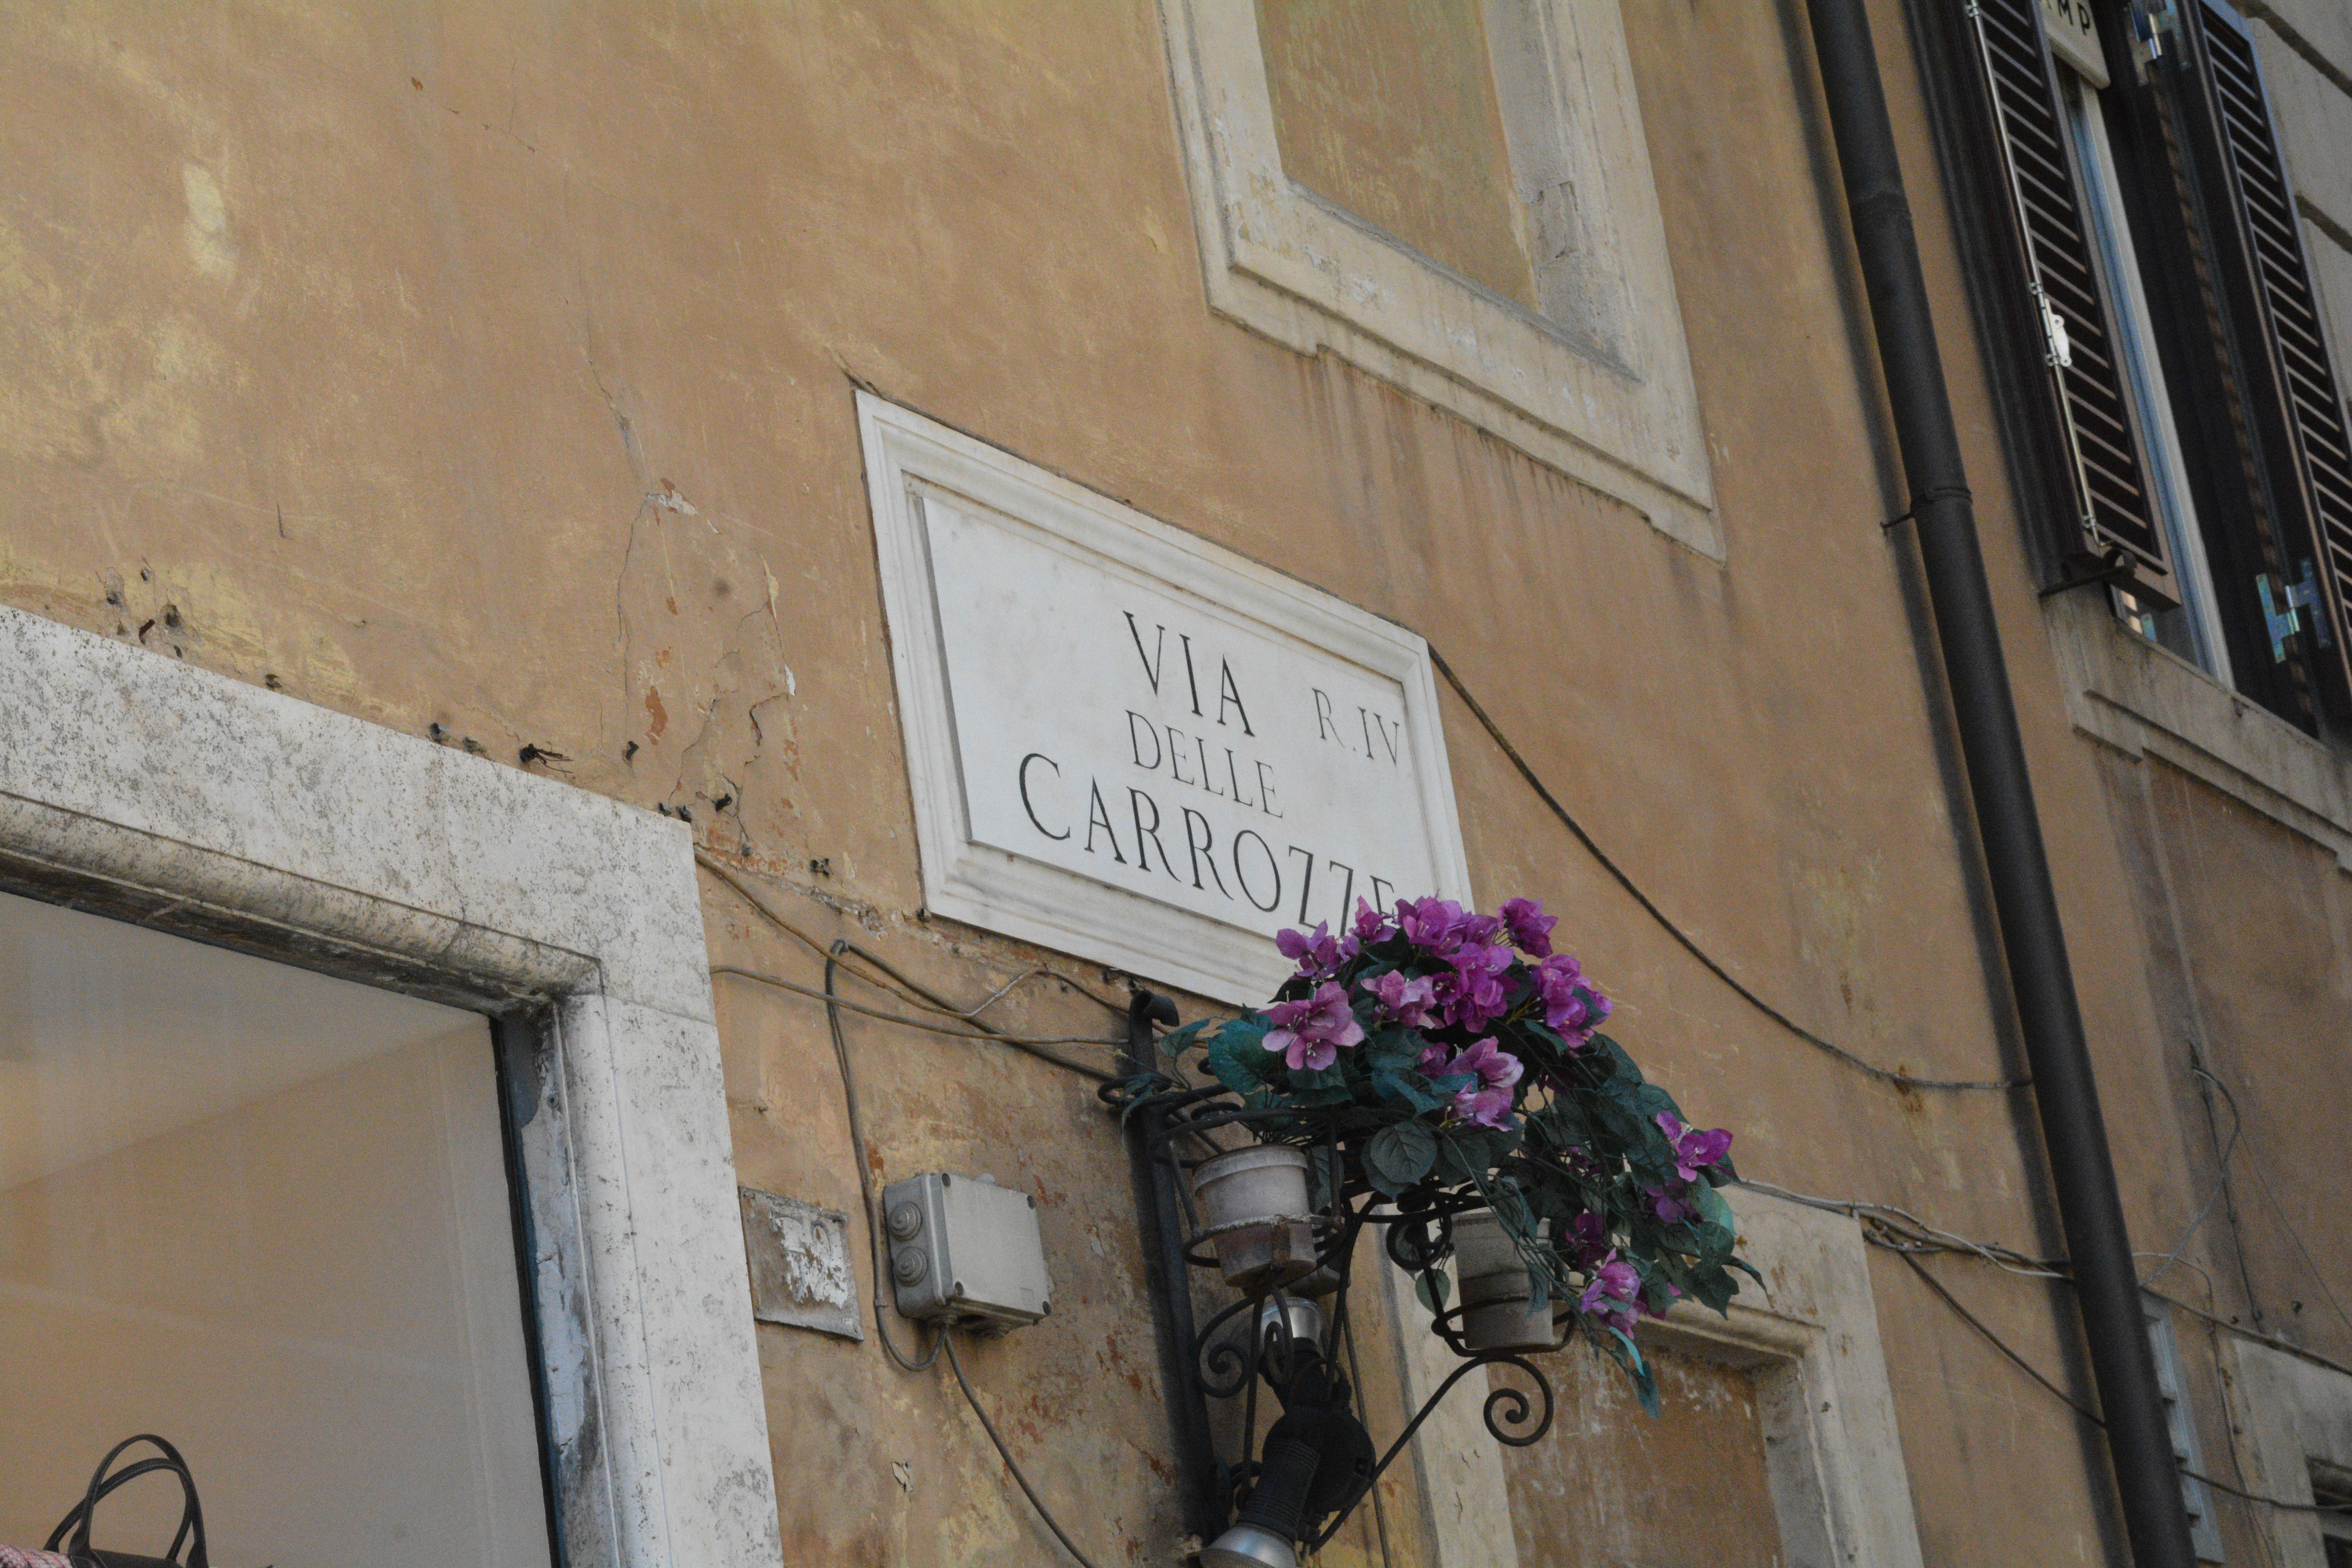
road, street, alley, wall, color, facade, art, infrastructure, urban area